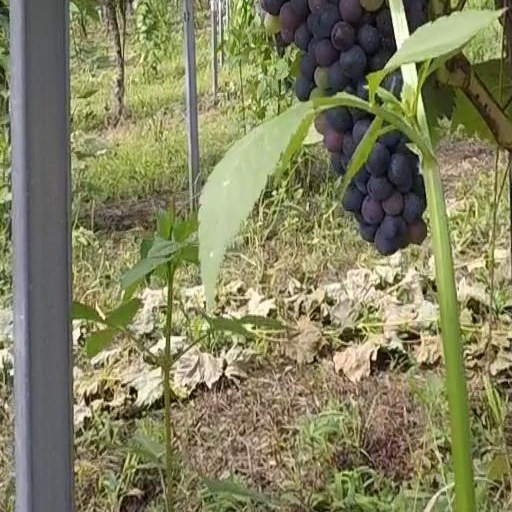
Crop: grape